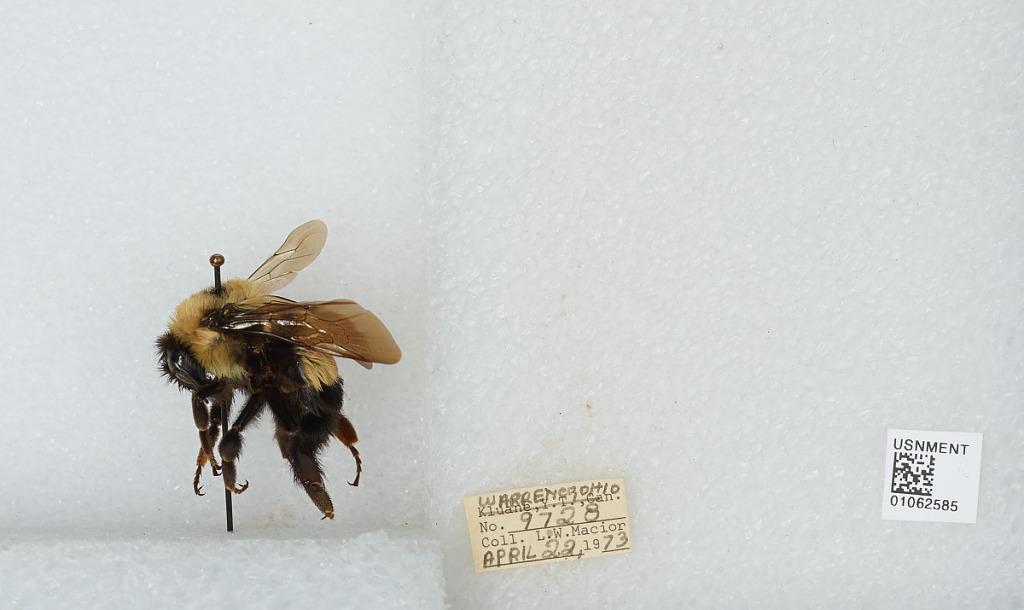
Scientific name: Bombus (Bombus) affinis Cresson
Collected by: L. Macior
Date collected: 1973-4-22
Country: United States
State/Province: Ohio
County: Warren
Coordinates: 39.4242, -84.1856